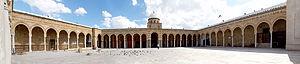
Grande Mosquée (Djamaa Zitouna), Tunis This is a photo of the protected monument identified by the ID 11-90 in Tunisia. This &#32